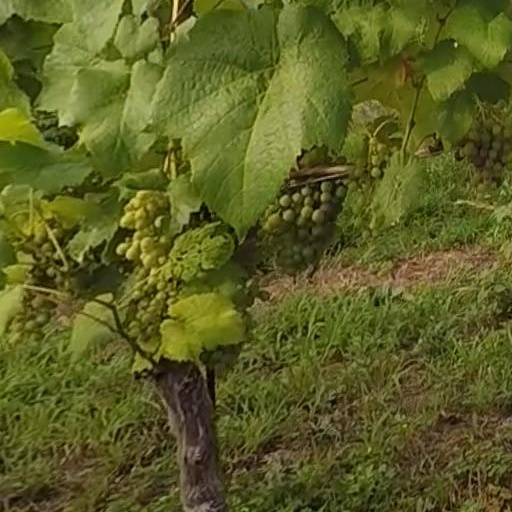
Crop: grape